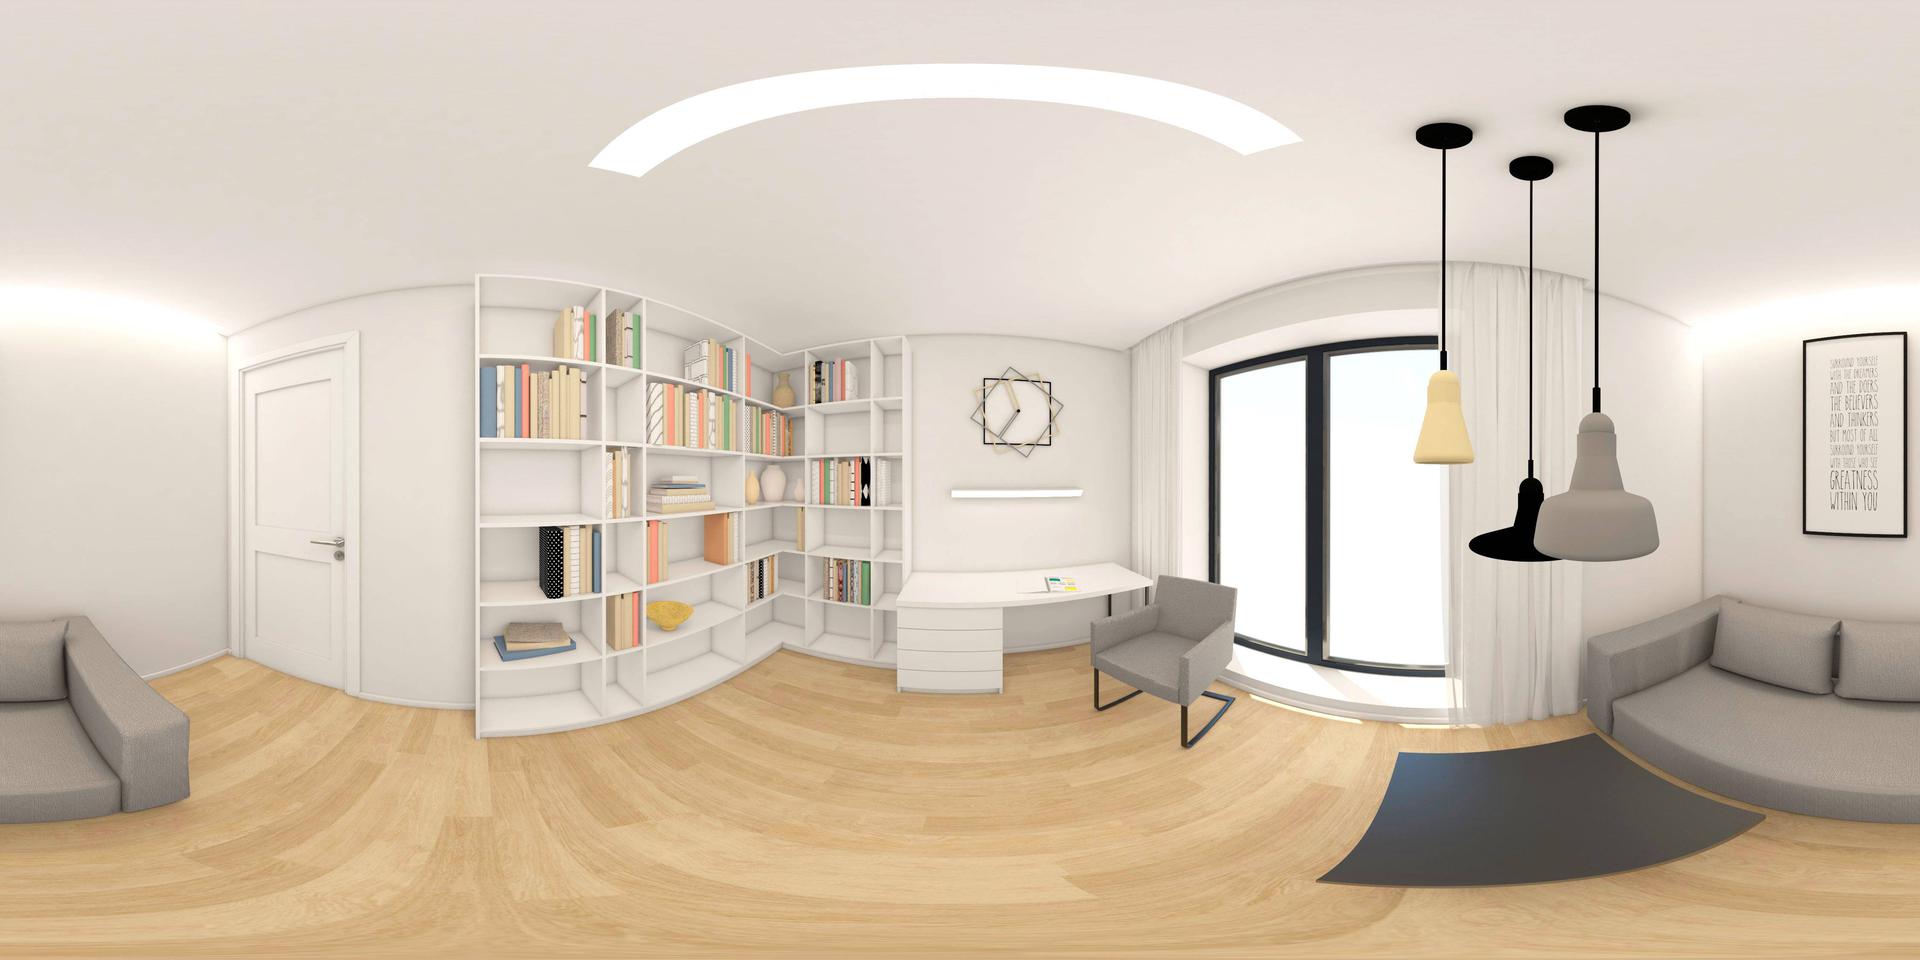
Referred object: the gray armchair by the window

Referred object: the yellow pendant lamp